1970 Dutch Grand Prix

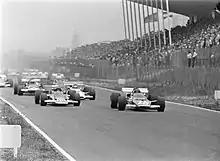
Jochen Rindt ahead of Jacky Ickx at the race start

Jacky Ickx led Jochen Rindt off the line. On lap 2, Rindt running on full tanks, with 50–55 gallons of petrol on board, put in his fastest lap of the race and outbraked Ickx into the Tarzan hairpin, on the inside in a classic passing manoeuvre, at the start of lap 3. Colin Chapman had persisted with anti-squat and dive on John Miles' Lotus 72 which was fifth on the first lap and proved difficult to pass. This assisted Team Lotus as it was much easier for Rindt to thread past the four car duel for fifth on lap 29–32 than for Ickx or Jackie Stewart who spent 7 laps getting past Jack Brabham, Jean-Pierre Beltoise, John Surtees and Miles Miles in the second 72 was finally being passed by Beltoise on lap 49, when a large wave over the coast dunes saw Miles lose adhesion and Surtees did finally claim the 6th place and the final point by passing John Miles' Lotus, which was brakeless by then, 4 laps from the flag. However the race was marred by the violent fatal accident of British driver Piers Courage driving the Frank Williams-entered De Tomaso-Ford on lap 22, at Tunnel Oost, when his car's suspension was damaged after hitting a curb, and the car went straight up a grass embankment. It then somersaulted and exploded, and Courage had died instantly after being hit on the head by one of the car's front wheels. The flames were so intense, that trees surrounding the accident site, were lit up as a result. A similar accident occurred at the 1973 race, which claimed the life of Roger Williamson.